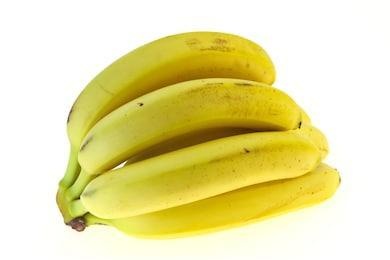
Label: banana